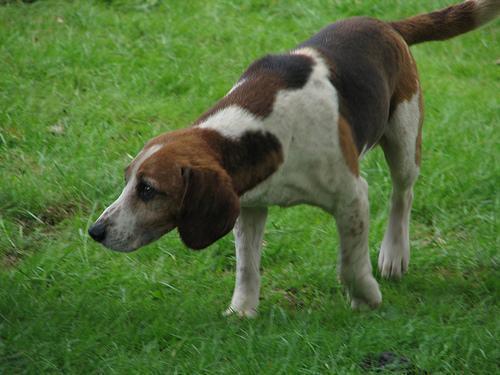
beagle